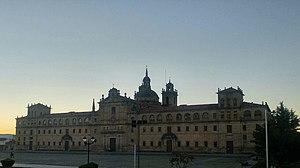
Colegio de Nuestra Señora de la Antigua, Monforte de Lemos
Monforte de Lemos est une ville d'Espagne, en Galice, dans la province de Lugo. Cette ville est la capitale de la comarque de Terra de Lemos et de la région viticole de Ribeira Sacra.